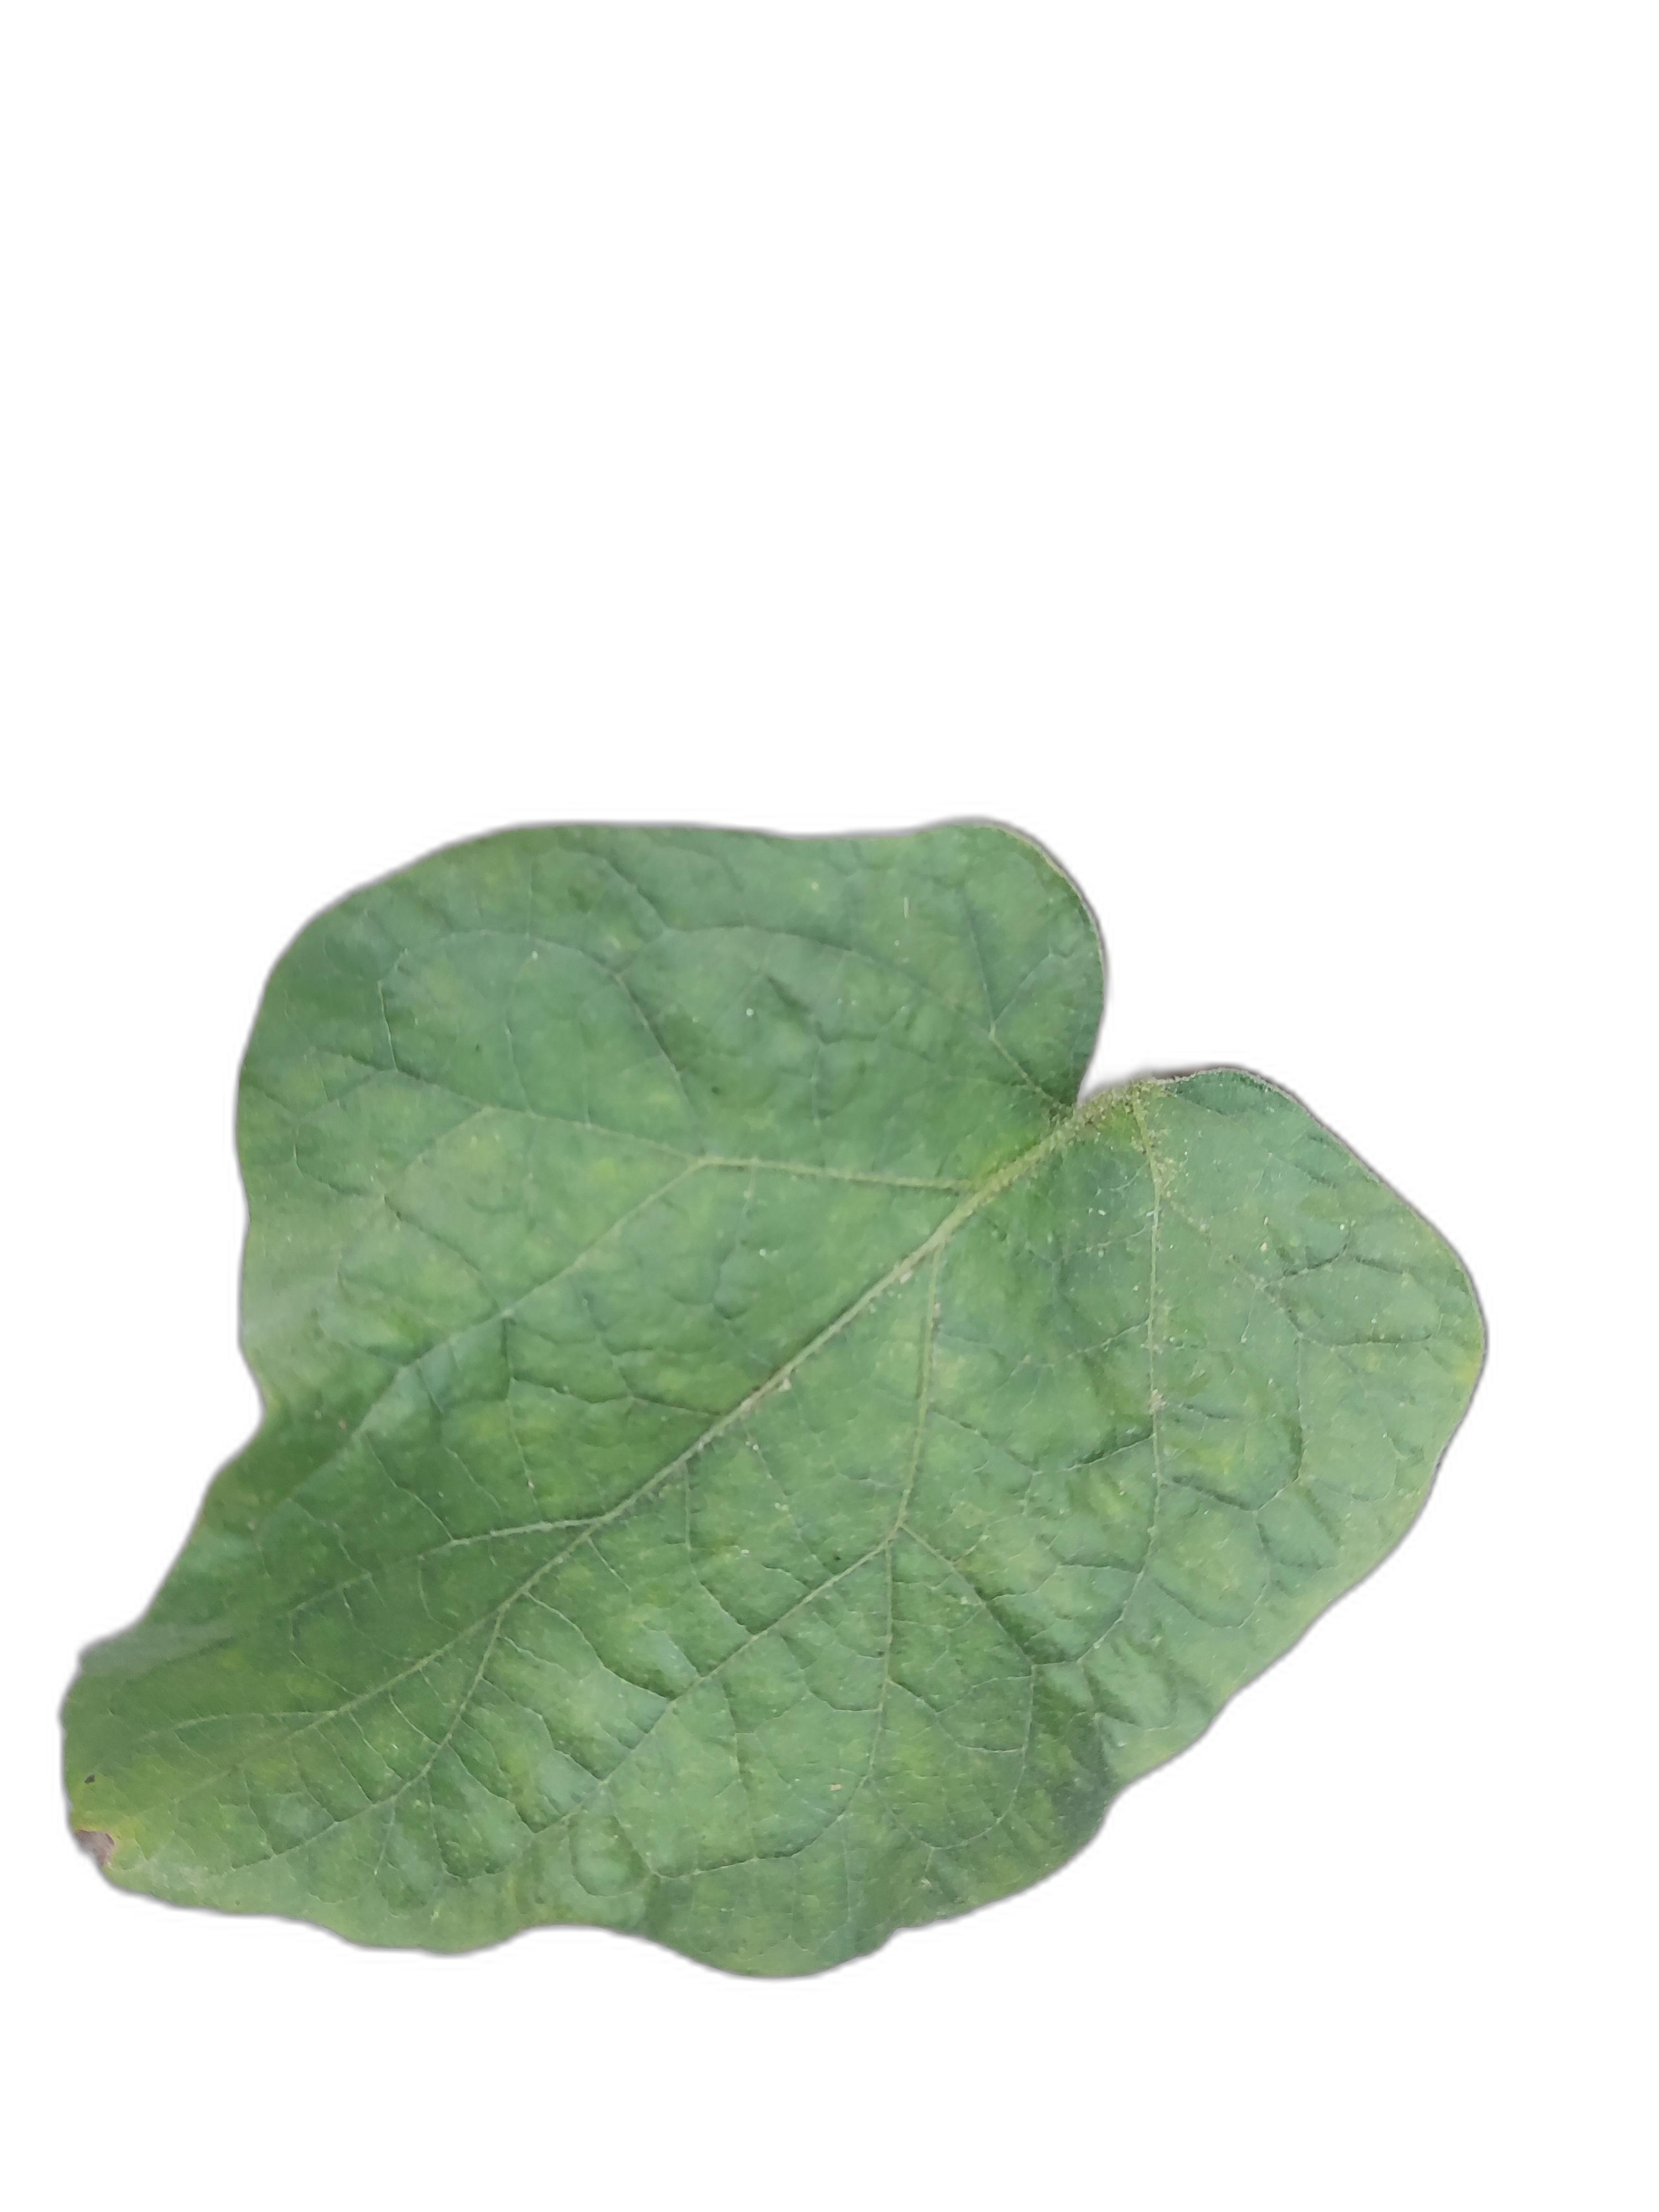
Label: Healthy Leaf